Patience (opera)

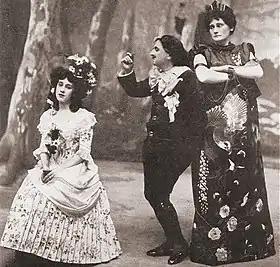
"...and "here" we are!" (left to right: Dow, Workman and René, 1907)

Bunthorne, heartbroken by Patience's rejection, has chosen to raffle himself off among his lady followers ("Let the merry cymbals sound"), the proceeds going to charity. The Dragoons interrupt the proceedings, and, led by the Duke, attempt to reason with the women ("Your maiden hearts, ah, do not steel"), but they are too busy clamouring for raffle tickets to listen ("Come walk up"). Just as Bunthorne is handing the bag to the unattractive Jane, ready for the worst, Patience interrupts the proceedings and proposes to unselfishly sacrifice herself by loving the poet ("True Love must single-hearted be"). A delighted Bunthorne accepts immediately, and his followers, their idol lost, return to the Dragoons to whom they are engaged ("I hear the soft note of the echoing voice"). All seems resolved until Grosvenor enters, and the women, finding him poetic, aesthetic, and far more attractive than Bunthorne, become his partisans instead ("Oh, list while we a love confess"), much to the dismay of the Dragoons, Patience, Bunthorne and especially Grosvenor himself.